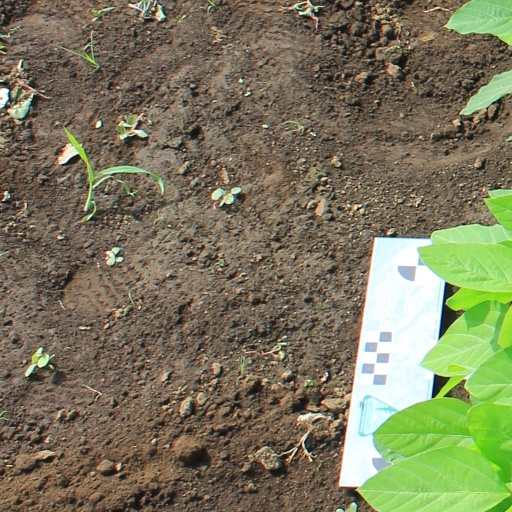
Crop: soybean